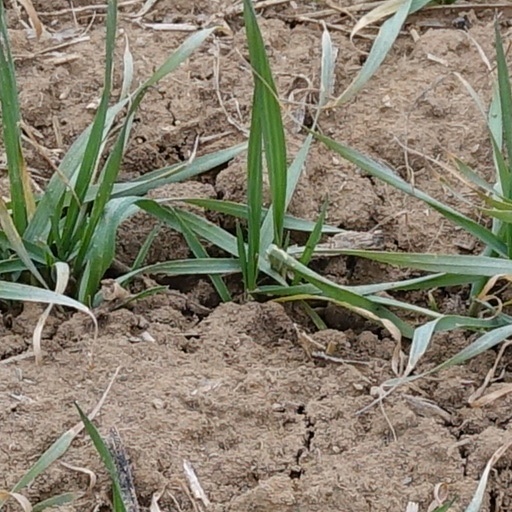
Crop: wheat